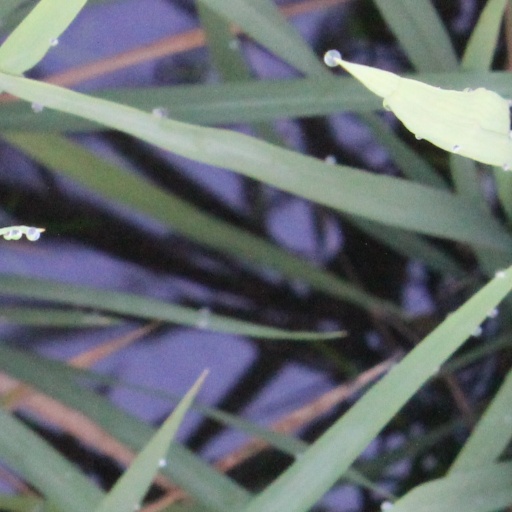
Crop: rice